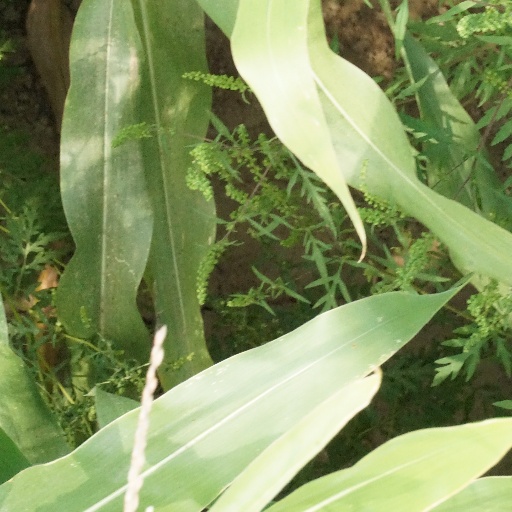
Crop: maize; corn